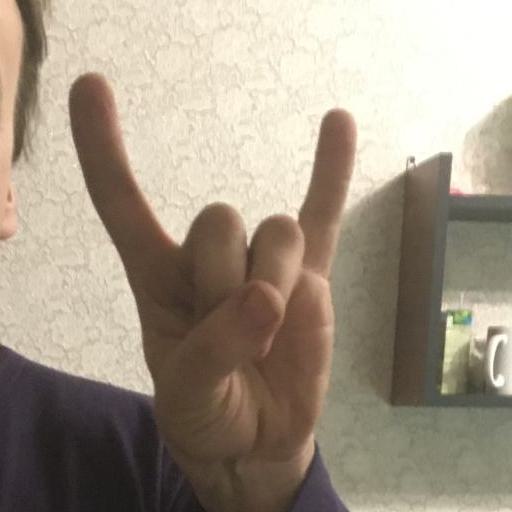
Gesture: rock